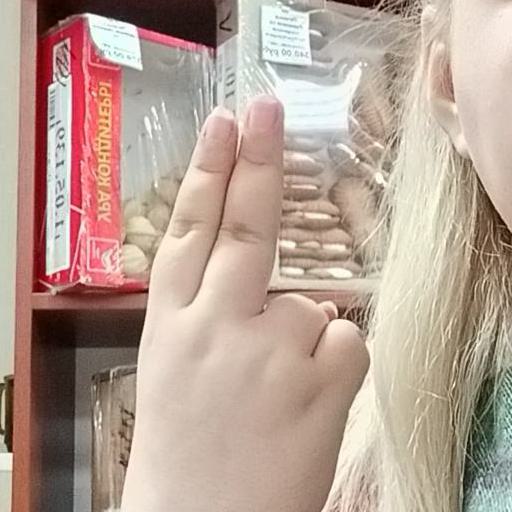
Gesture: two_up_inverted